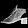
Label: Sandal